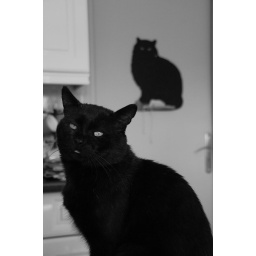
Black cats in the kitchen